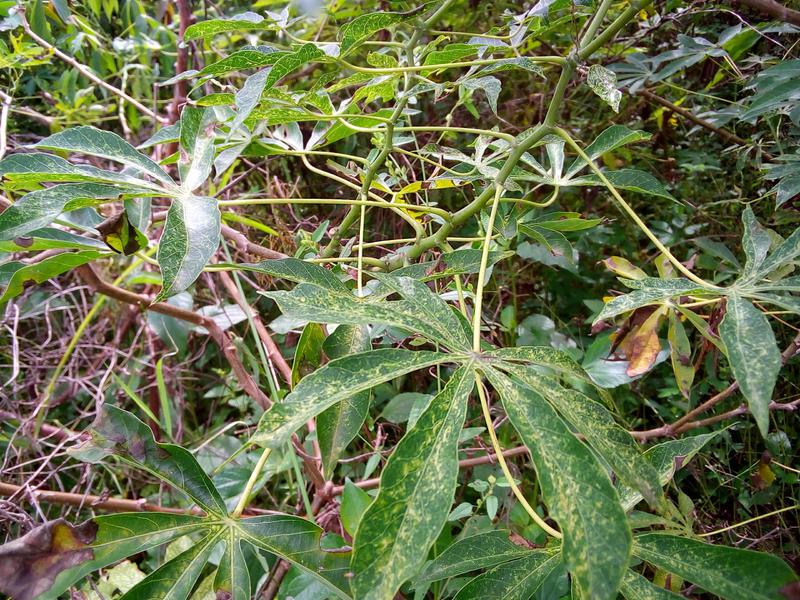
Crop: cassava
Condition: green_mottle